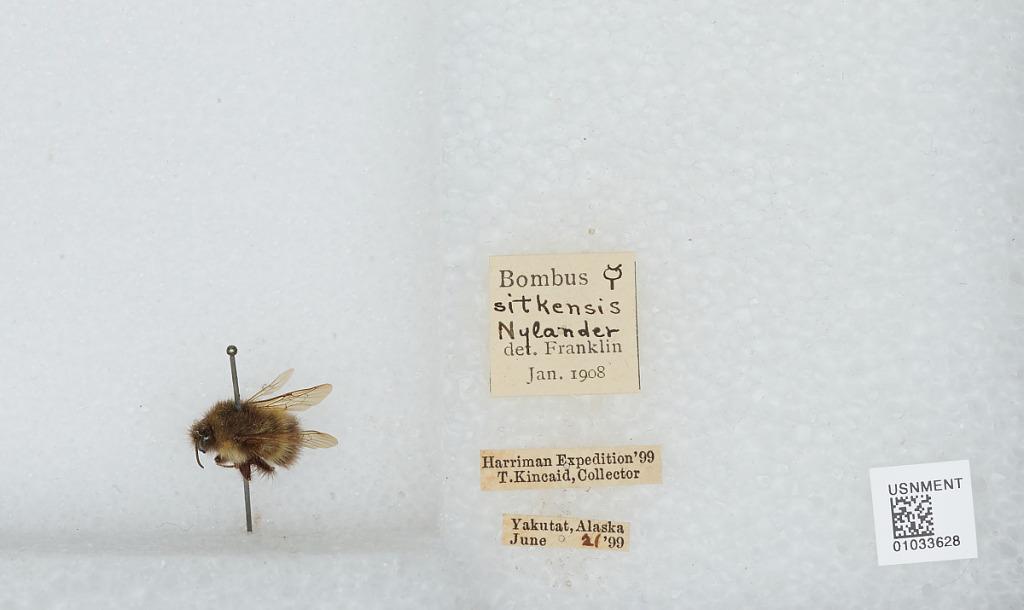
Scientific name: Bombus (Pyrobombus) sitkensis Nylander
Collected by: T. Kincaid
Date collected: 1899-6-21
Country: United States
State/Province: Alaska
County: Yakutat
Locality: Yakutat
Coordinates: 59.5469, -139.727
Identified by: Franklin